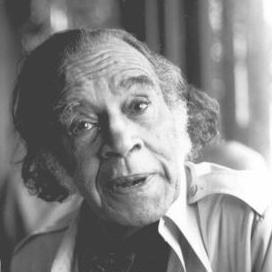
Age: 75